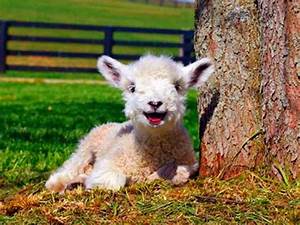
Label: pecora